Sadguru Brahmeshanand Acharya Swami

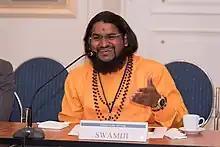
Swami in 2017

Sadguru Brahmeshanand Acharya Swami (born 12 March 1981) is an Indian spiritual guru. Referred to as "Sadguruji" or "Sadgurudev", he received "Atmadnyan" diksha and advaita vedanta as per guru–shishya tradition of Datta Padmanabh Peeth from Sadguru Brahmanandacharya Swami.